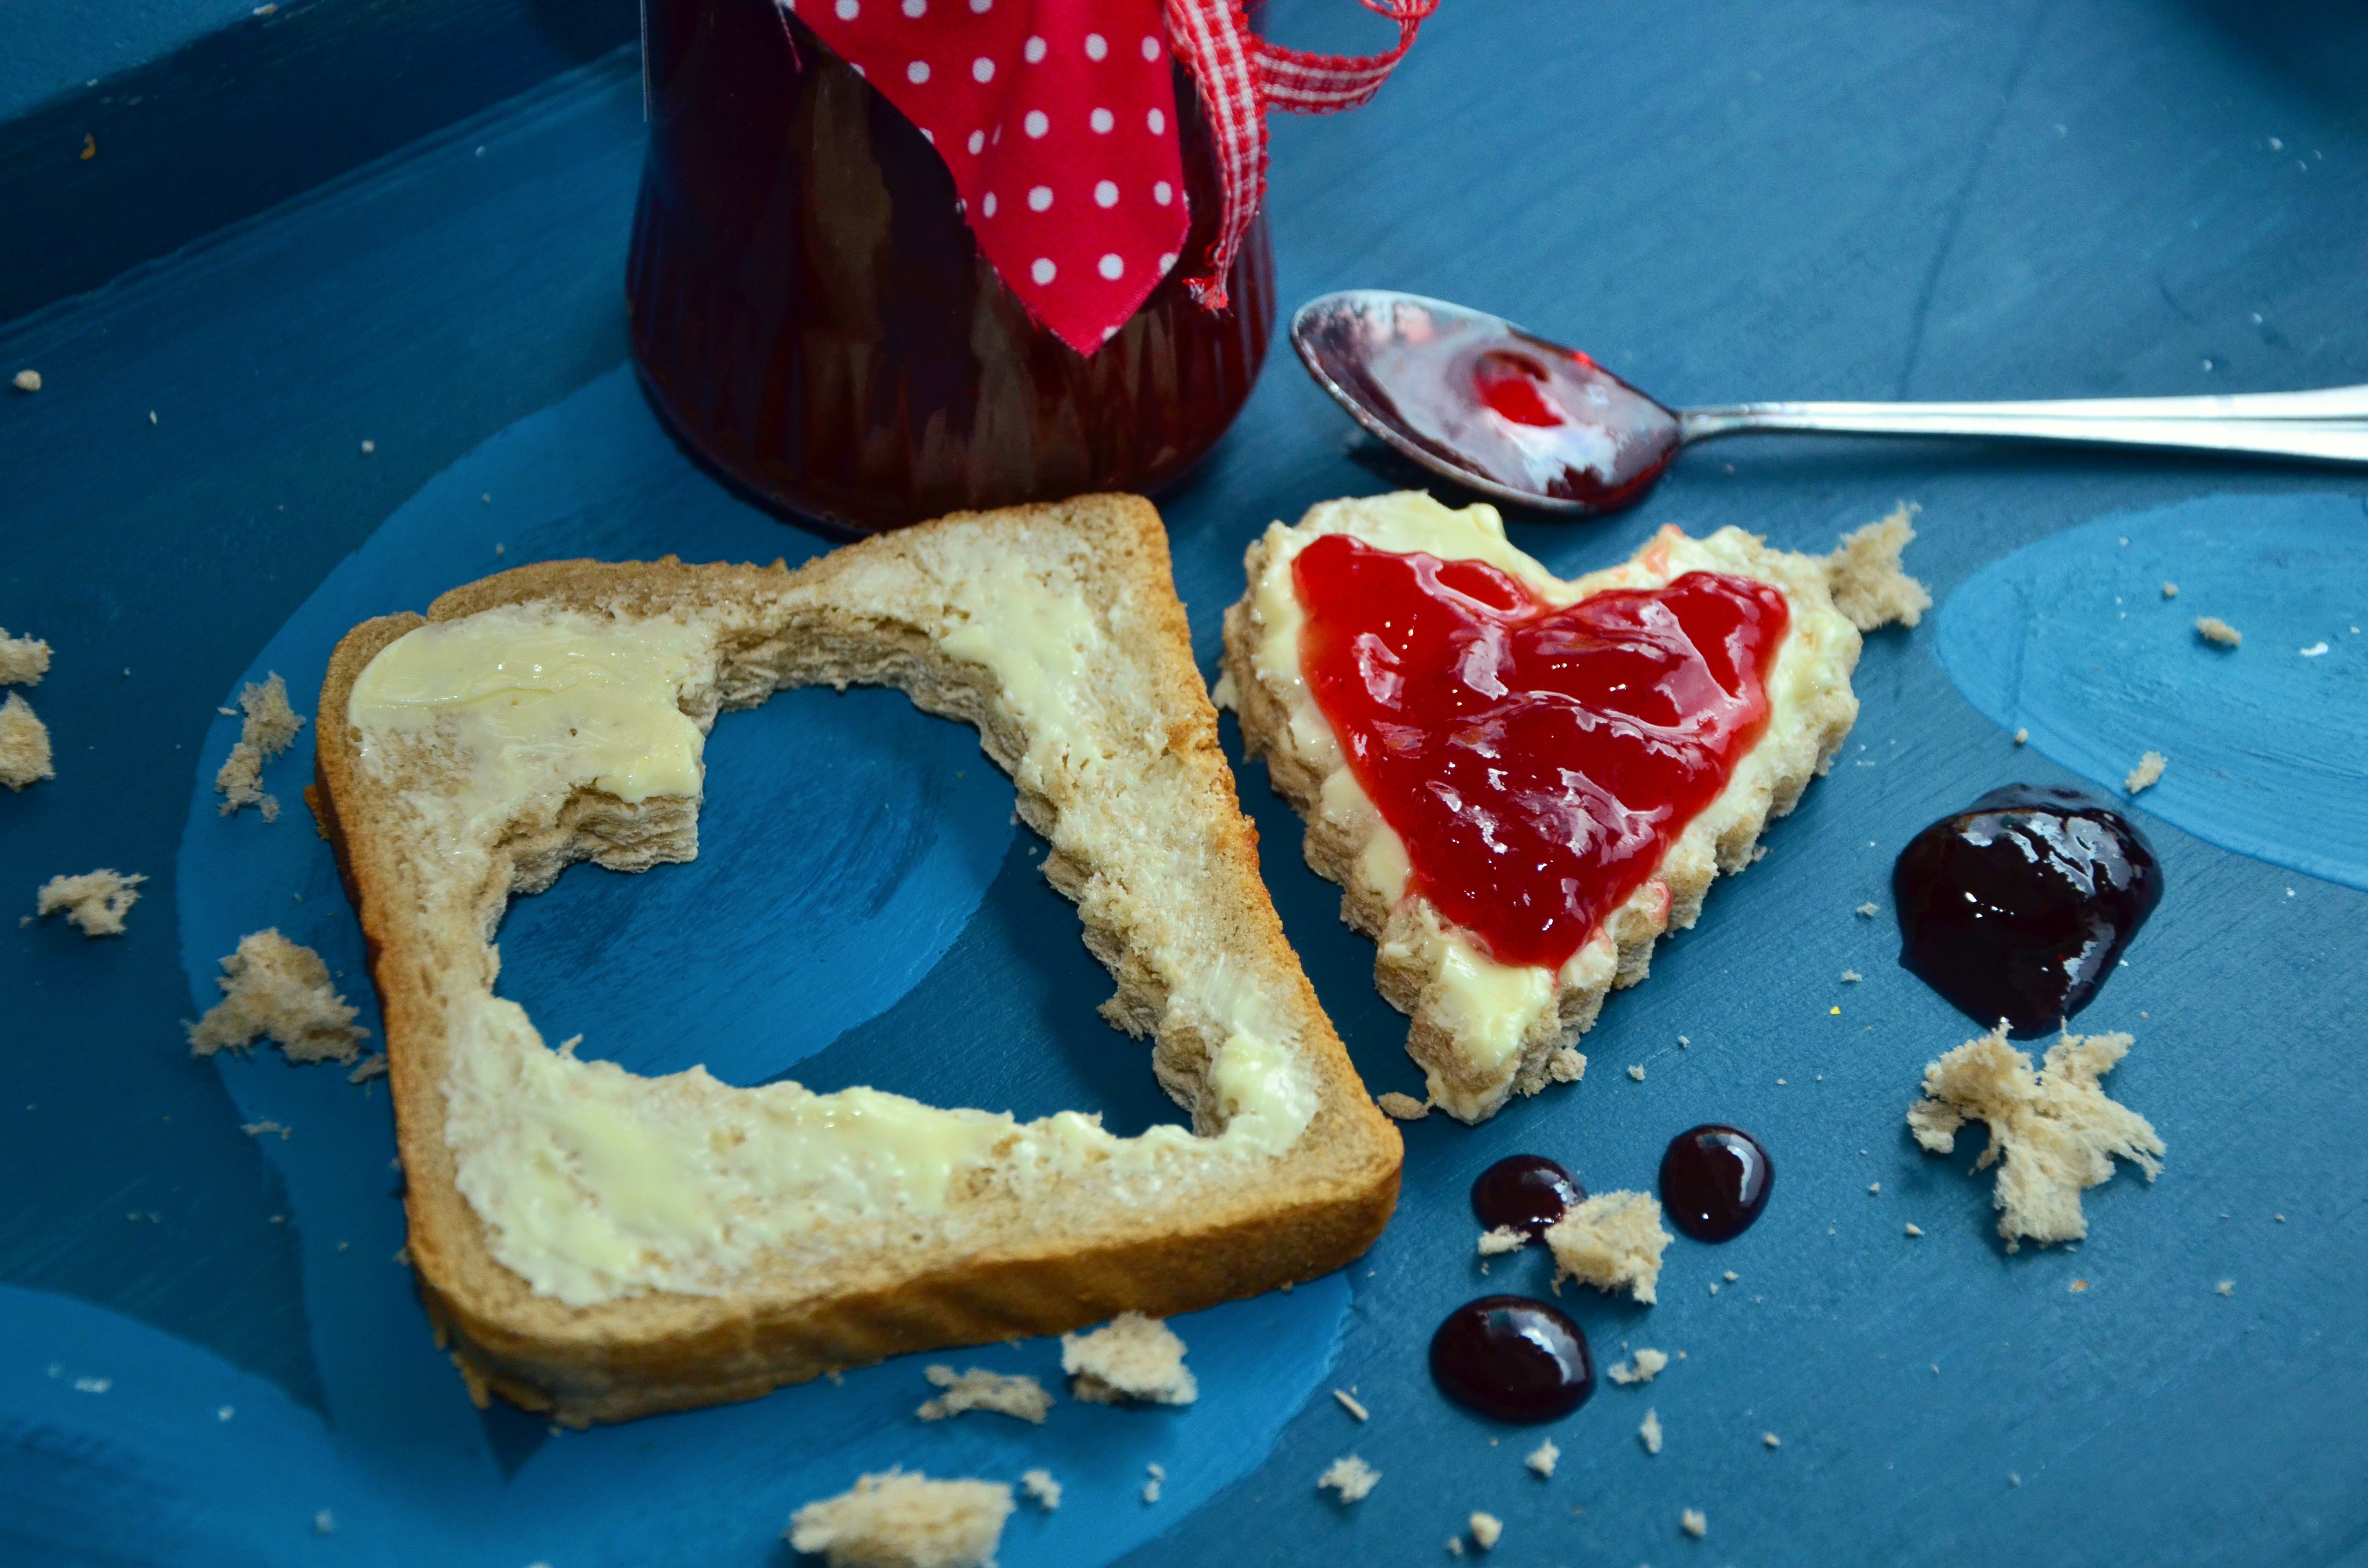
fruit, sweet, heart, dish, meal, food, produce, breakfast, baking, dessert, lunch, cuisine, homemade, bread, jam, icing, sweetness, baked goods, fruity, torte, jam sandwich, human action